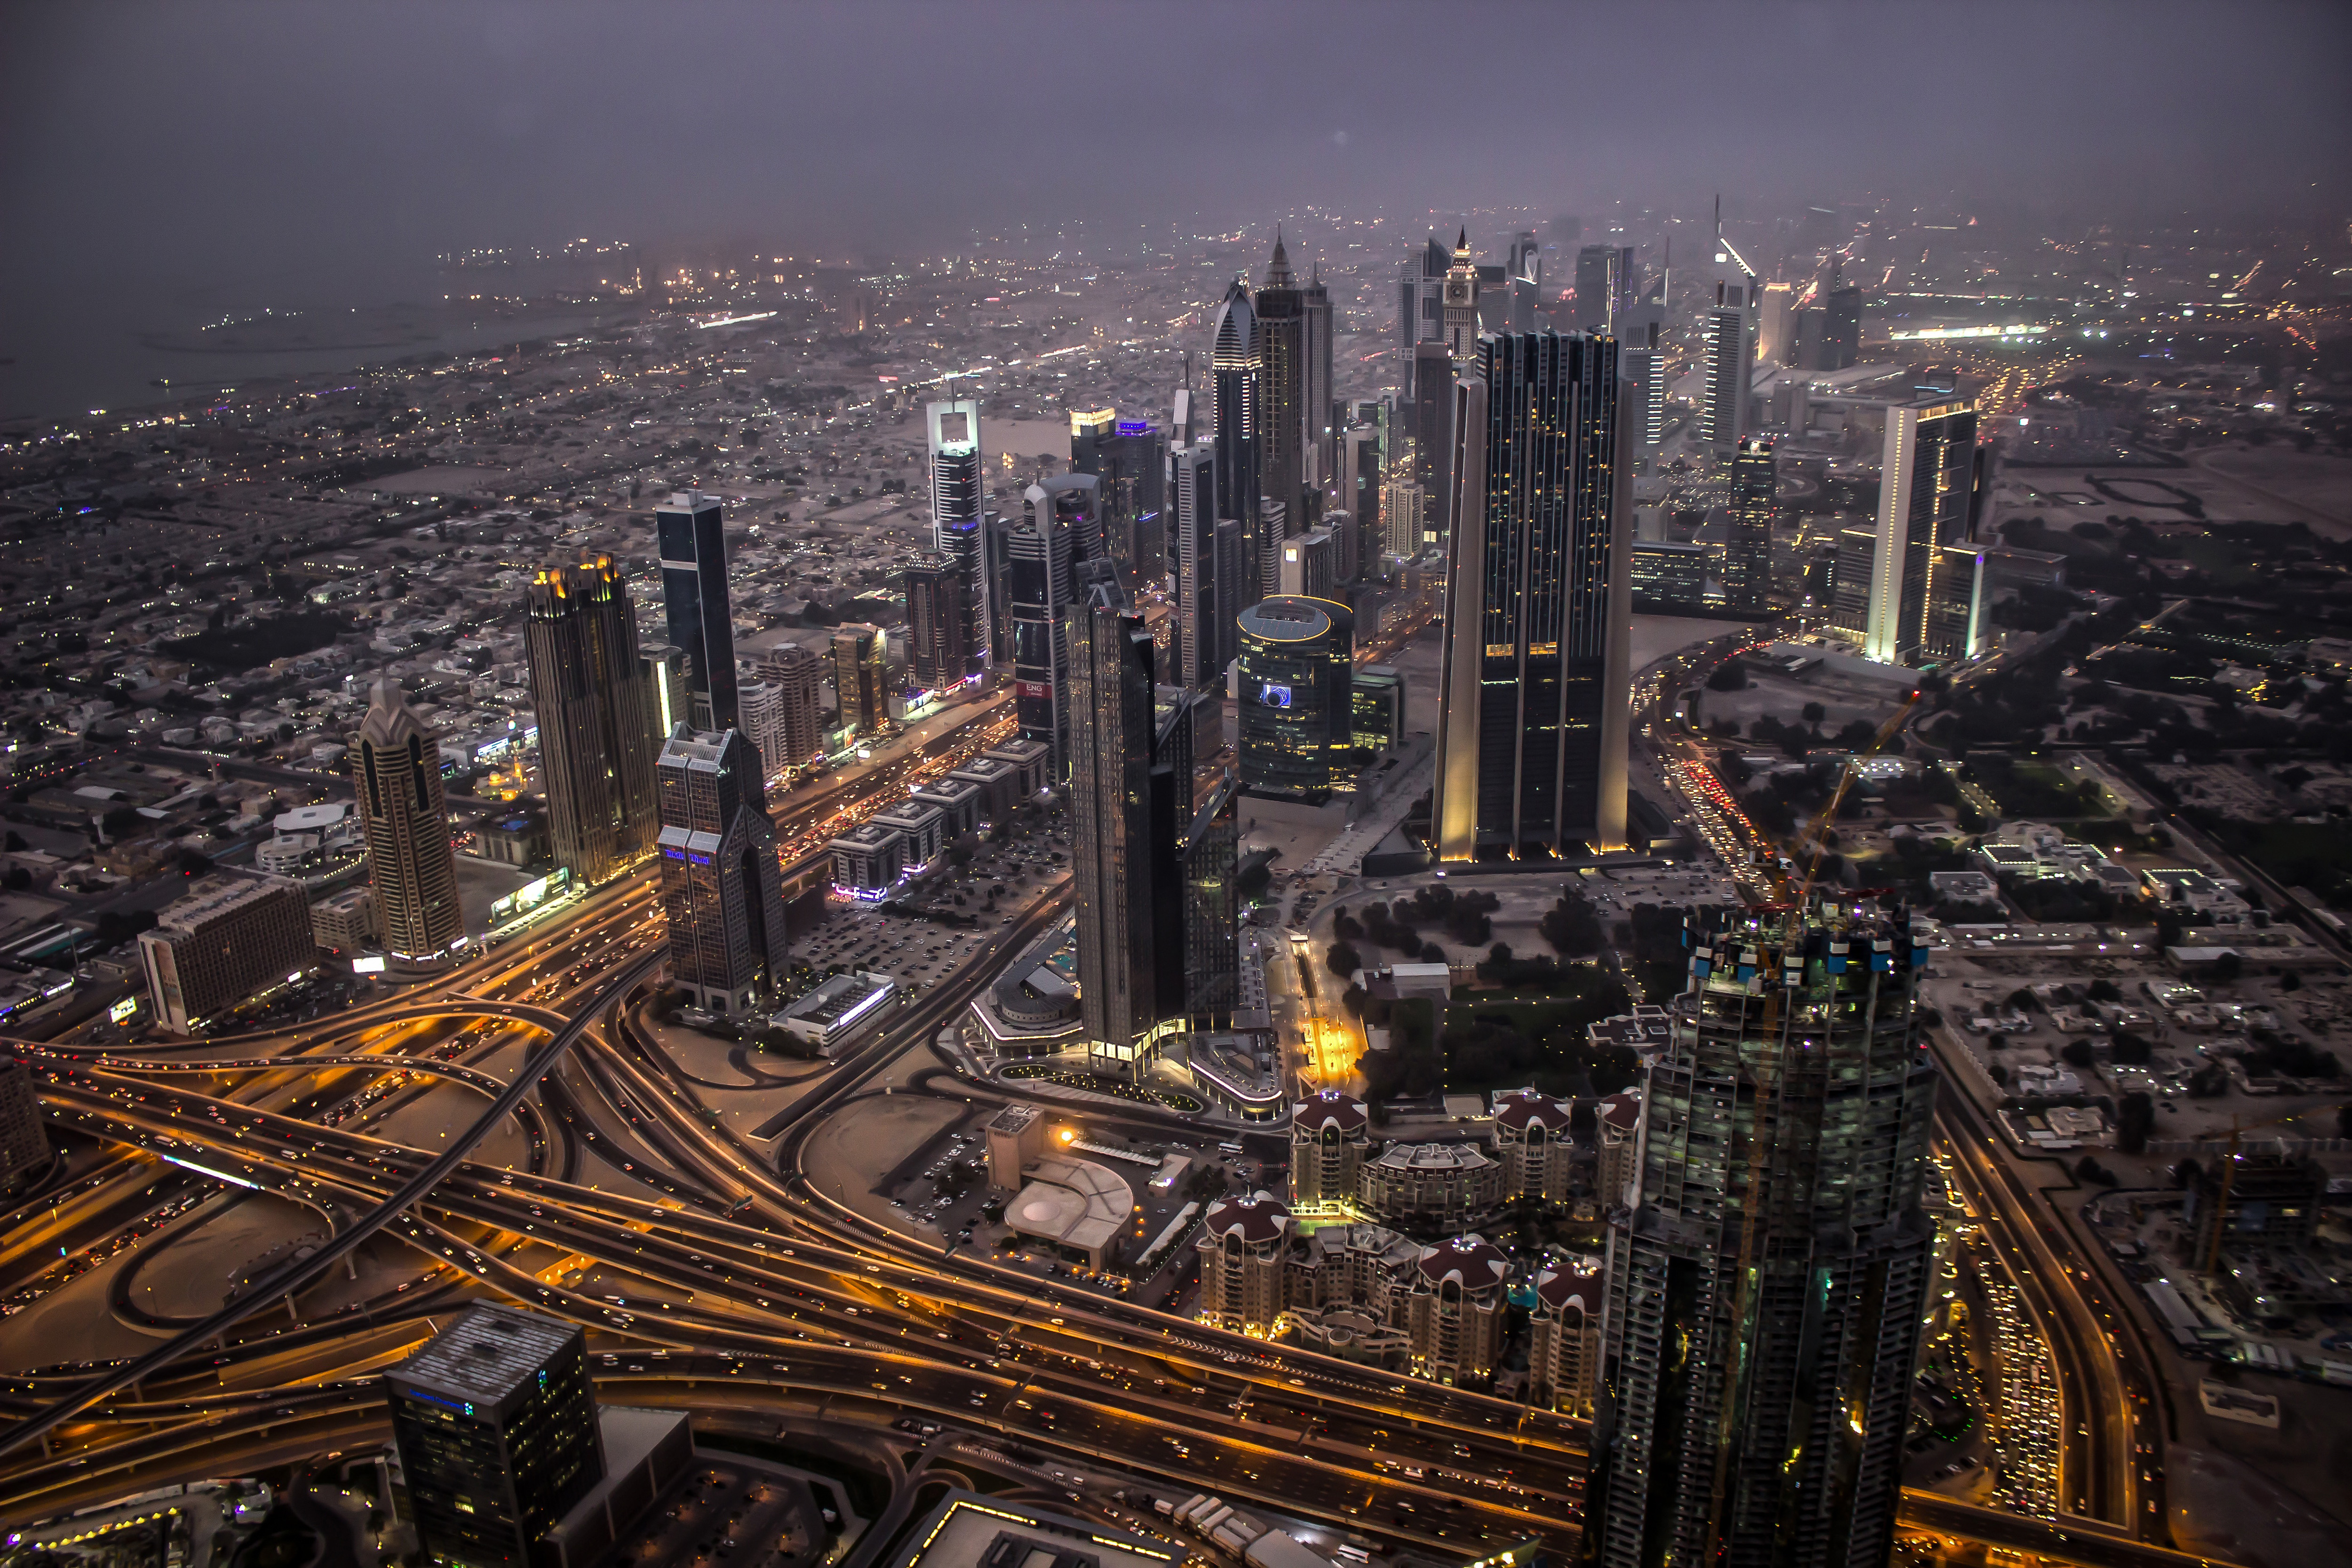
cityscape, city, metropolitan area, urban area, metropolis, skyline, aerial photography, skyscraper, human settlement, tower block, night, downtown, bird's eye view, building, mixed use, tower, sky, residential area, landscape, urban design, architecture, commercial building, photography, condominium, world, suburb